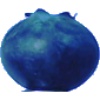
Label: Huckleberry 1